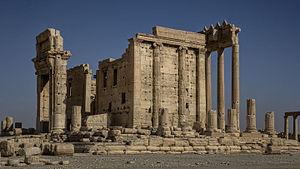
Temple de Baal, Palmyre, Syrie Español: Templo de Bel, Palmira, Siria 中文: 貝 爾 廟